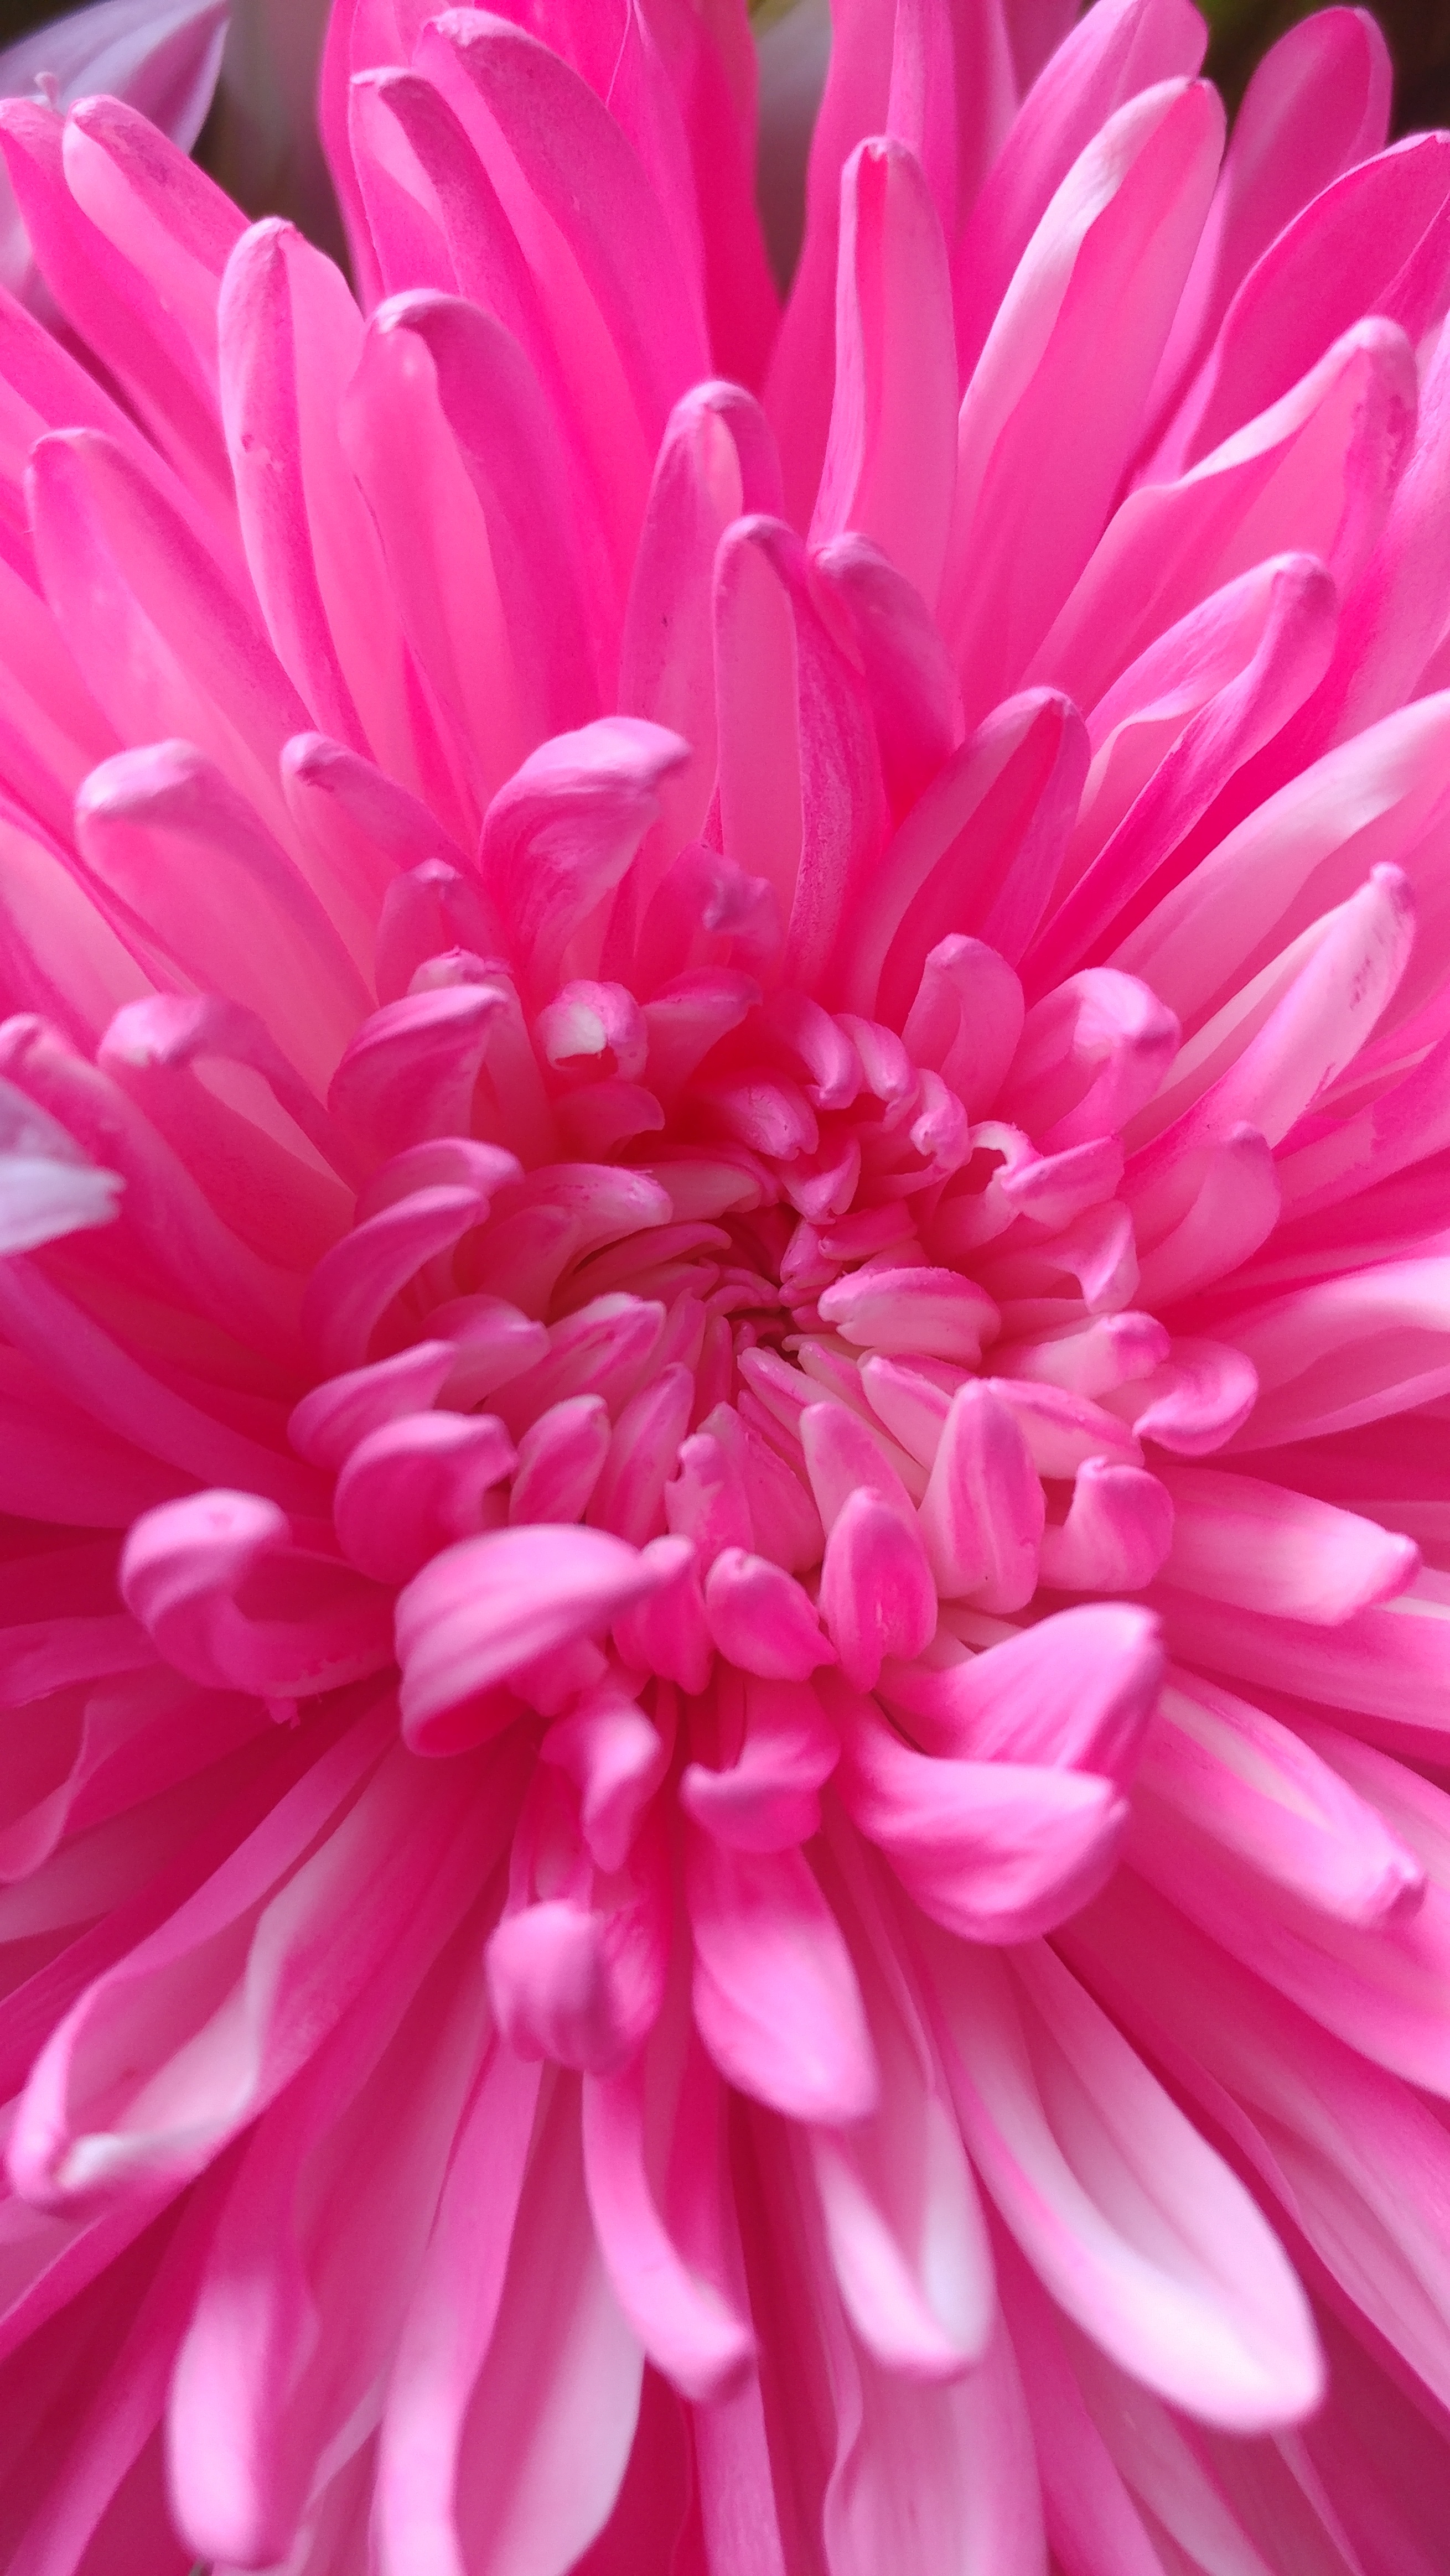
plant, flower, petal, pink, dahlia, hot, gerbera, flowering plant, daisy family, asterales, land plant, chrysanths, daliahs